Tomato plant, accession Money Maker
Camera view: bottom (45 deg); turntable rotation: 270 degrees
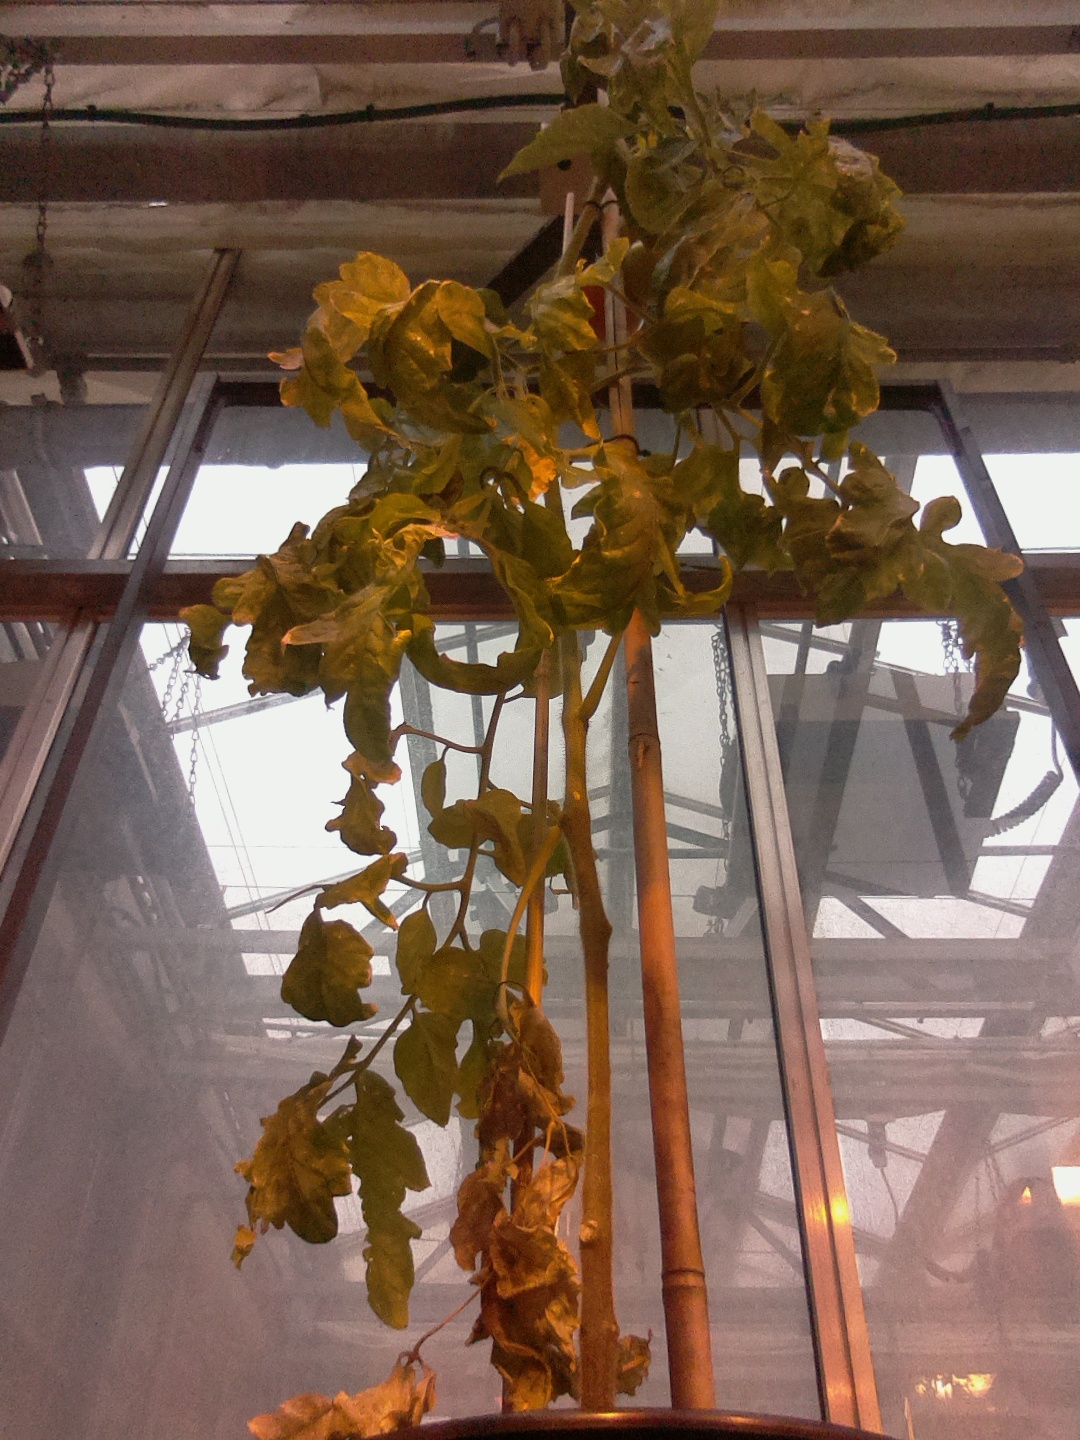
BBCH growth stage 80: fruits start showing typical ripe color (orange -> red)